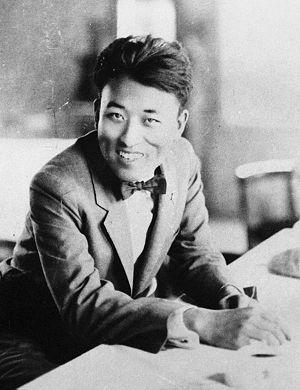
Na Un-gyu est un acteur, un scénariste et un réalisateur coréen, largement considéré comme le cinéaste le plus important des débuts du cinéma coréen, et probablement comme la première vedette coréenne de cinéma. Il est considéré comme étant à l'origine de la tradition cinématographique coréenne, compte tenu de ses nombreux écrits, rôles et scénarios.